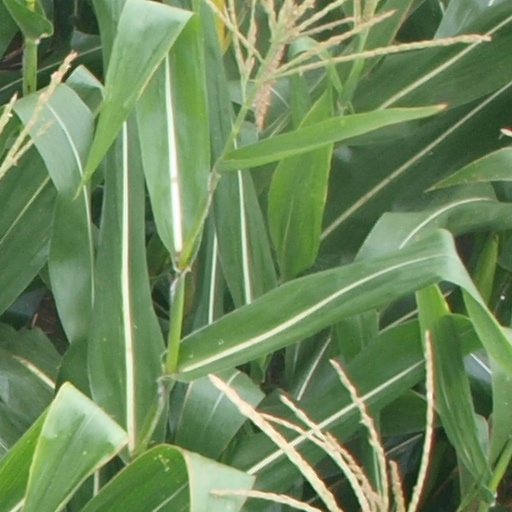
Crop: maize; corn